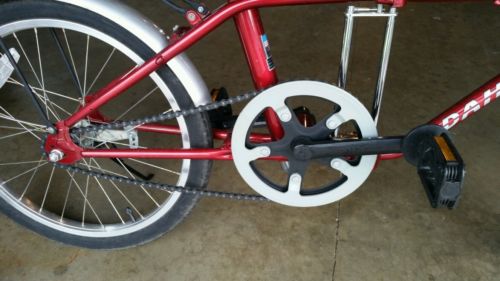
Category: bicycle